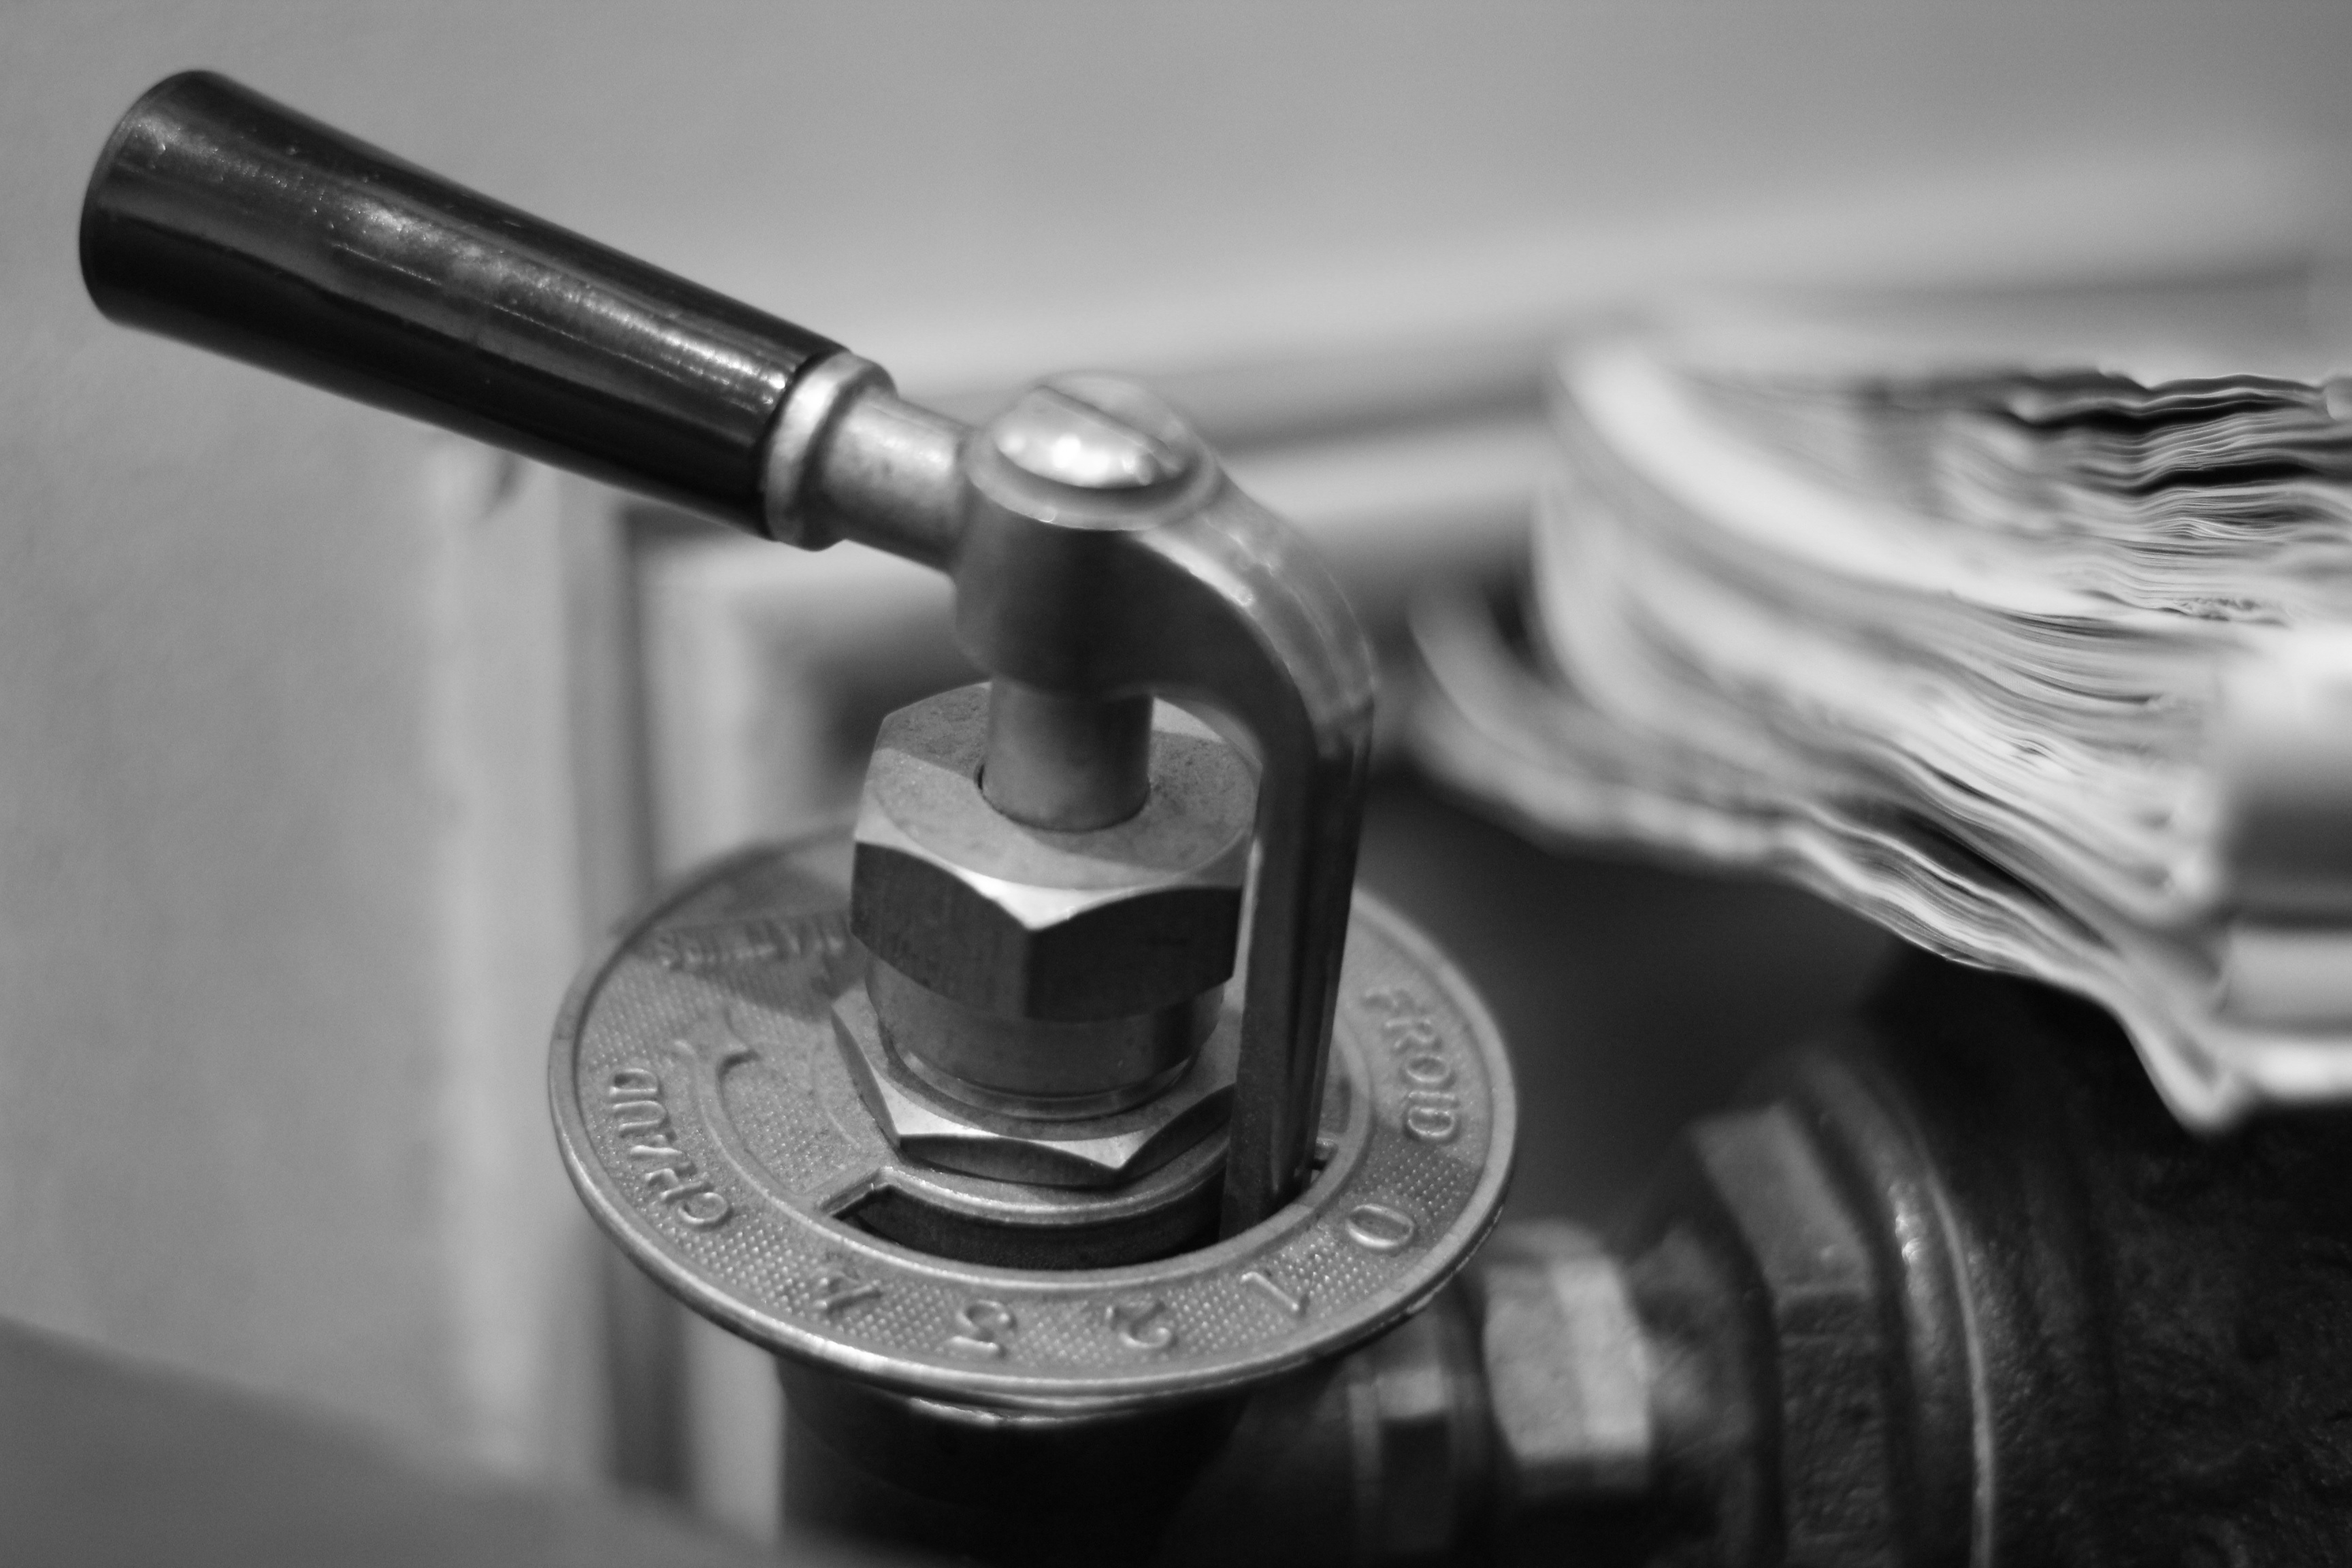
black and white, wheel, black, monochrome, tap, monochrome photography